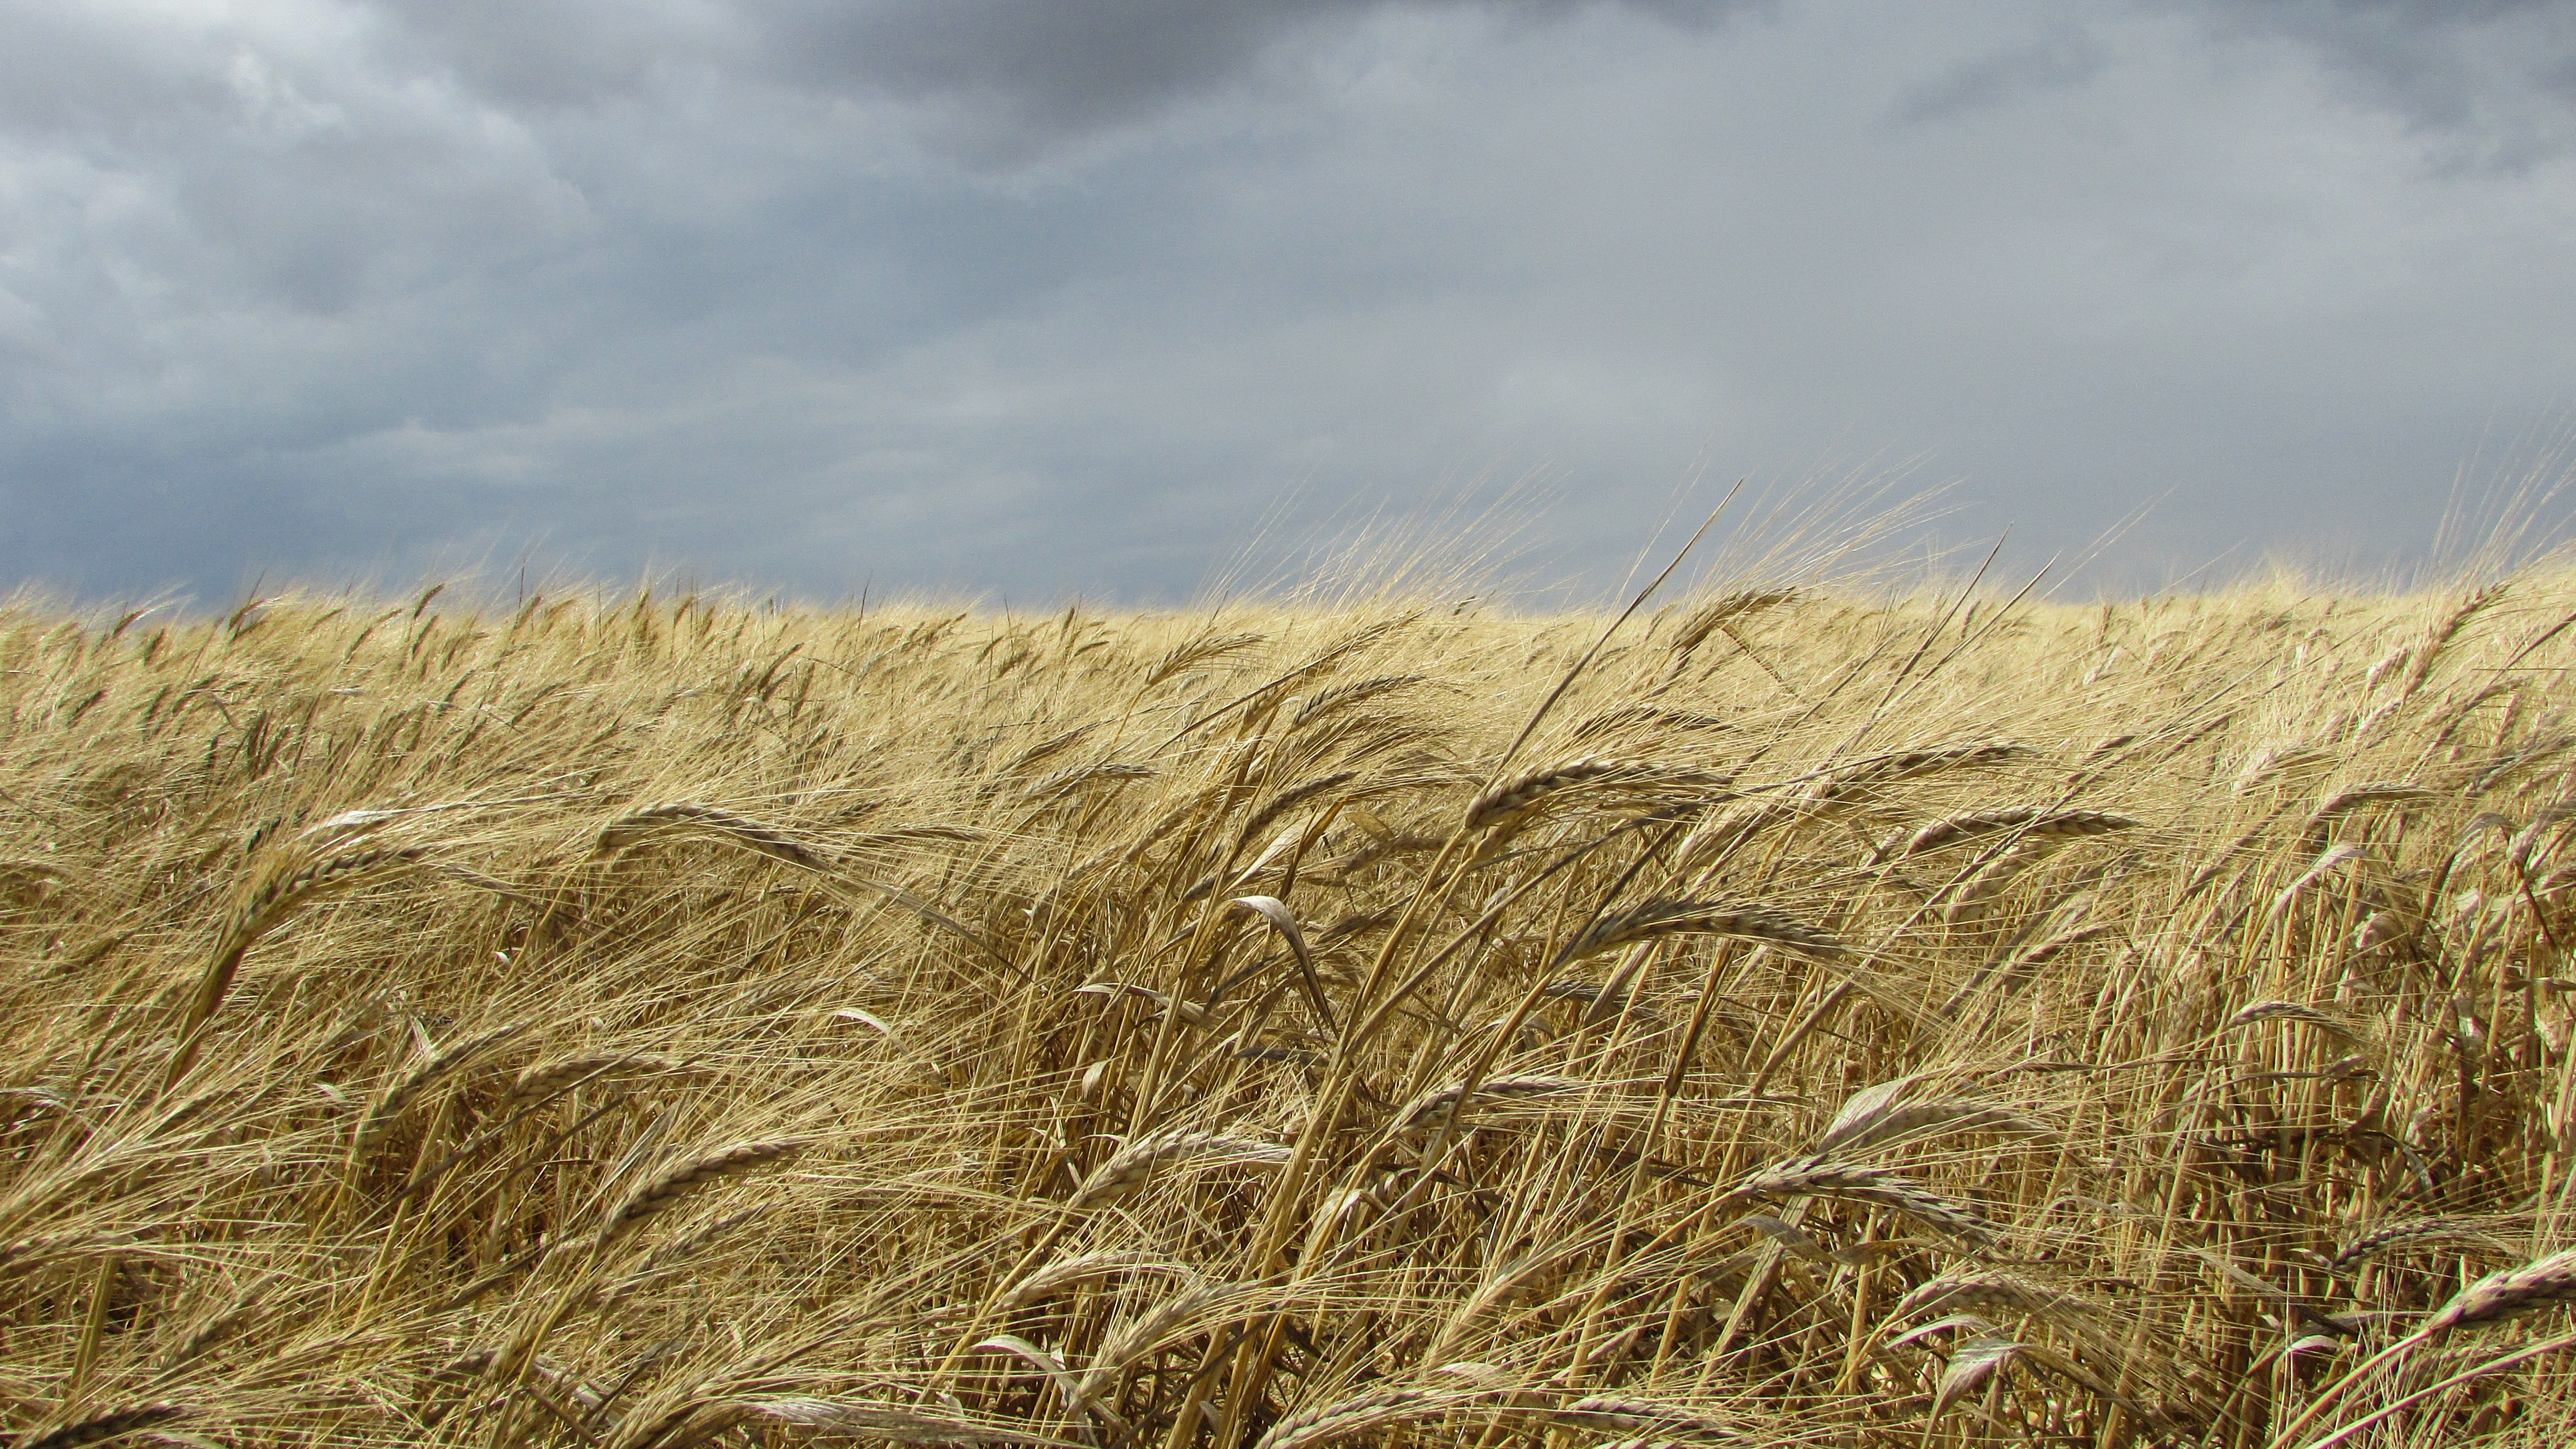
grass, plant, field, wheat, prairie, food, golden, crop, storm, soil, agriculture, plain, wheat field, clouds, grassland, badlands, rye, flowering plant, commodity, triticale, grass family, land plant, food grain